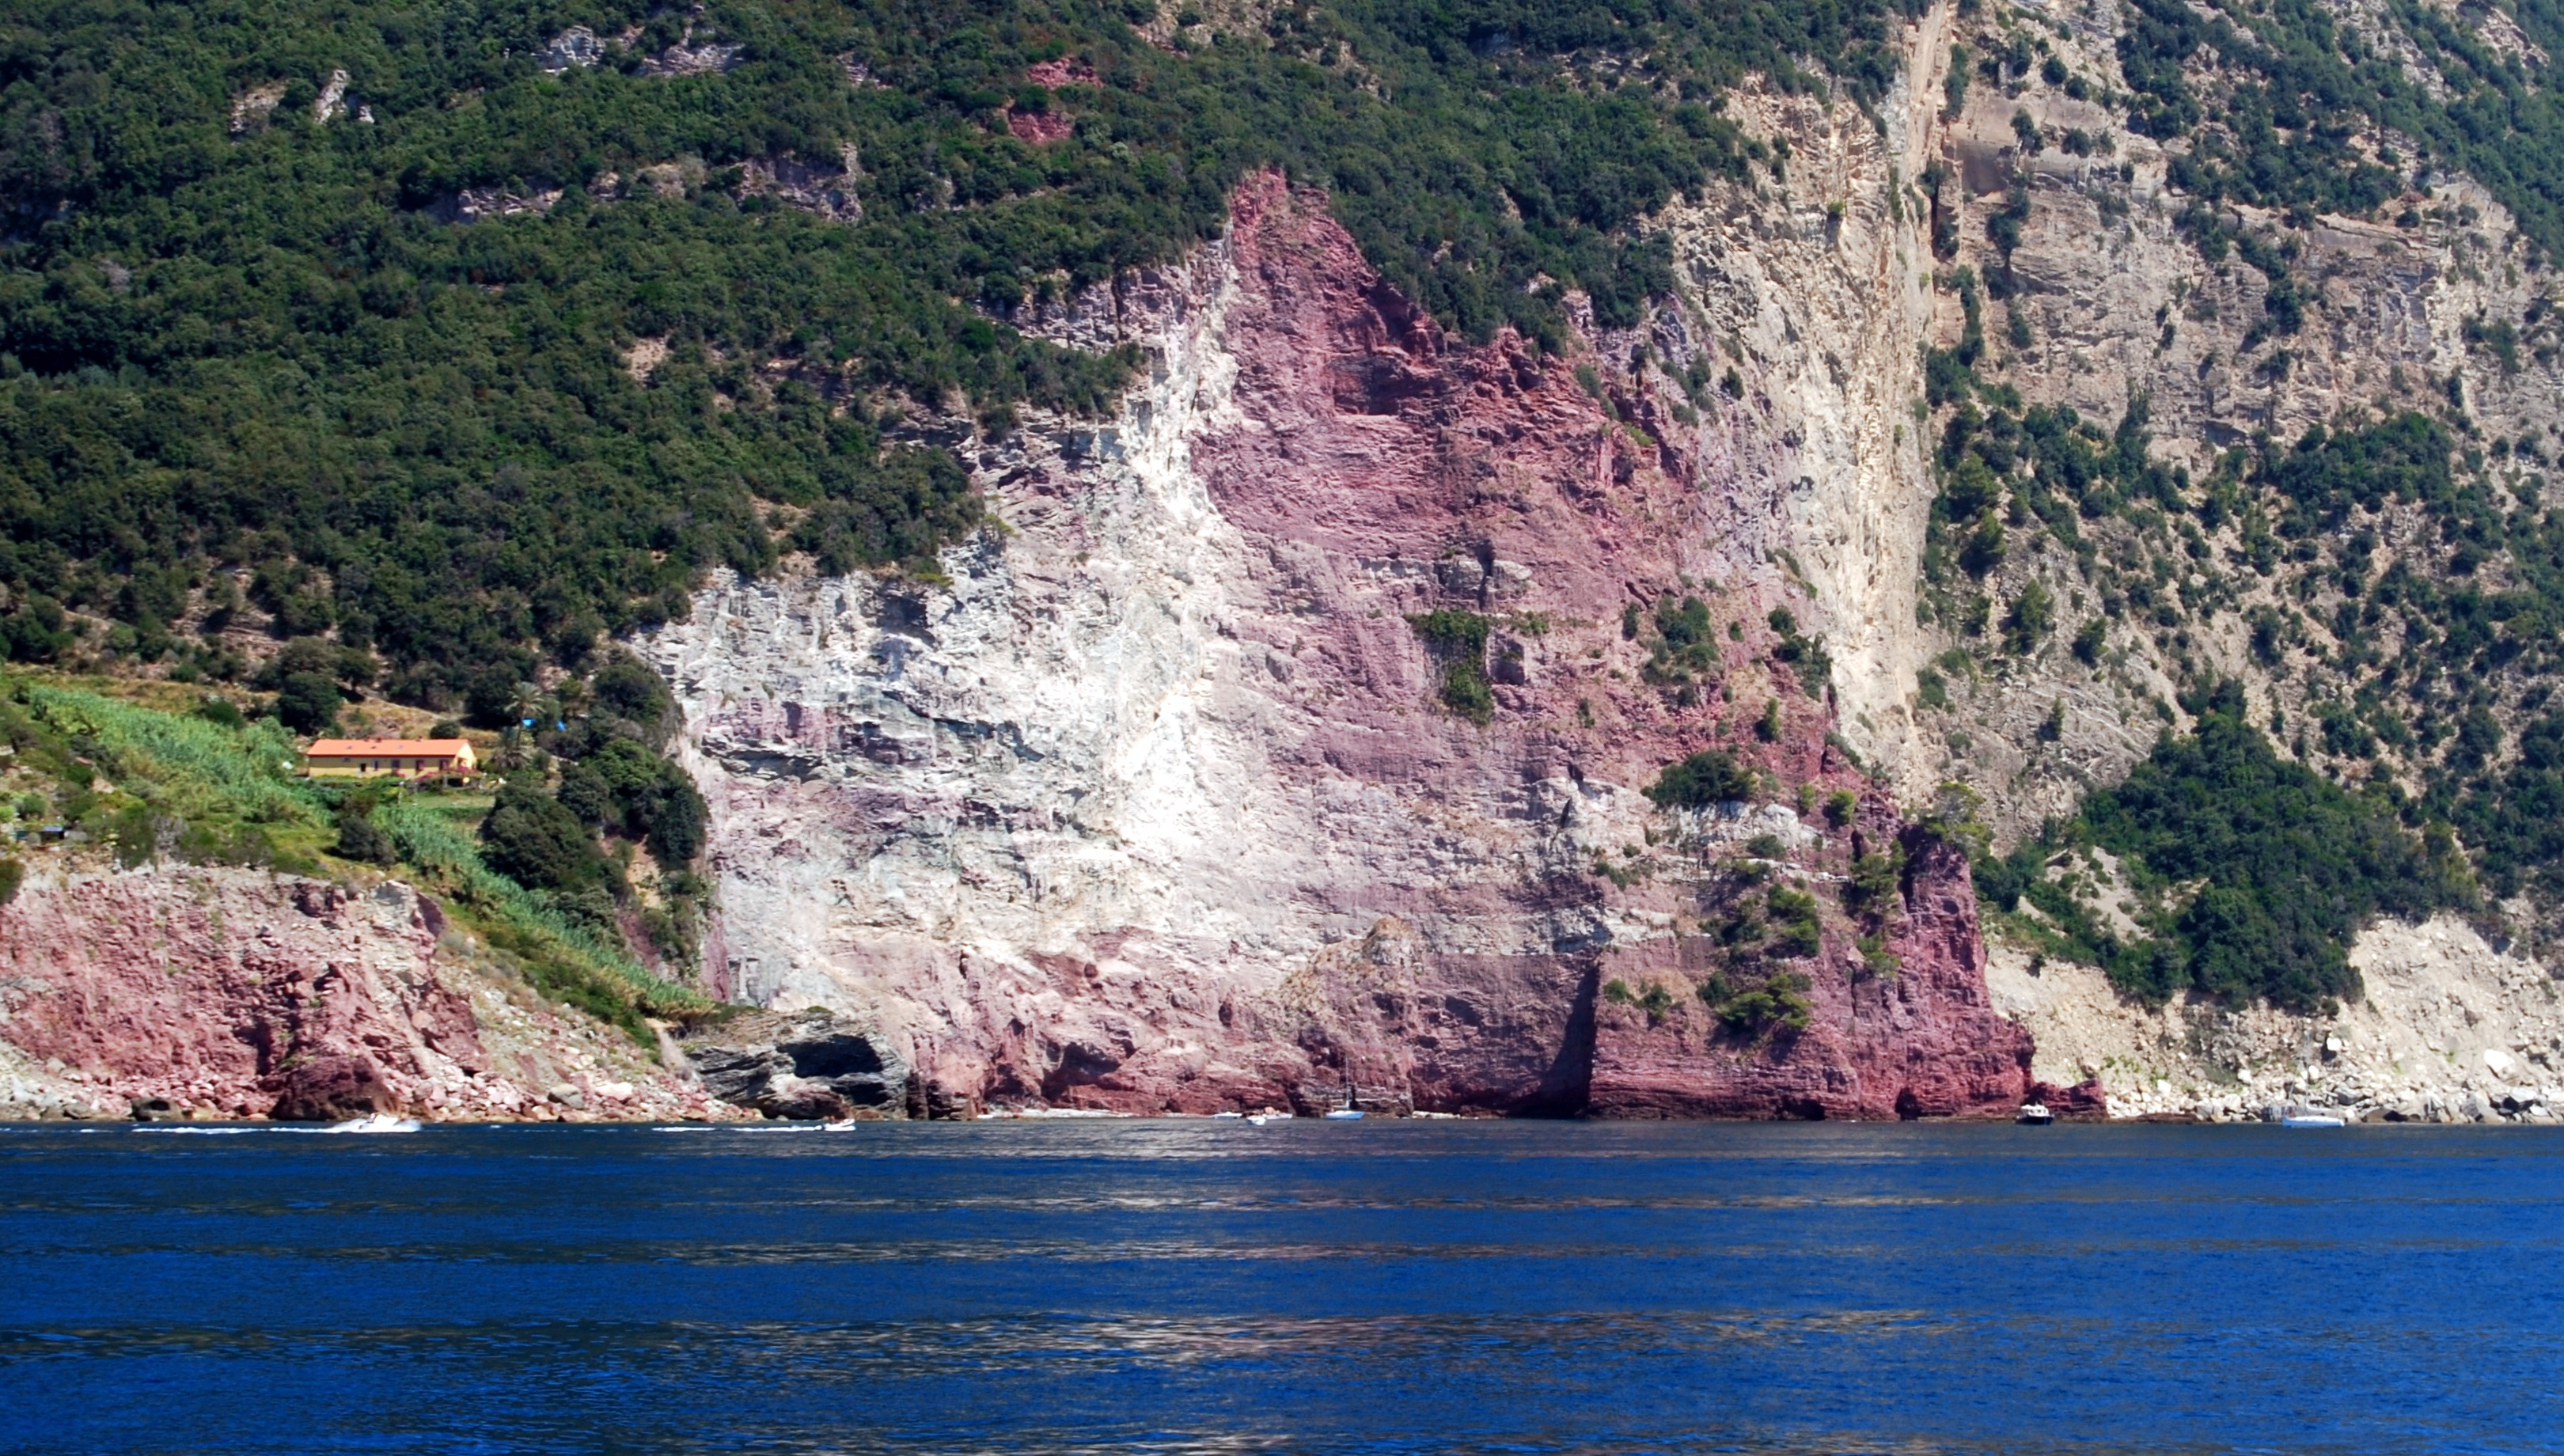
sea, coast, rock, mountain, river, cliff, color, bay, italy, fjord, canyon, terrain, body of water, wadi, landform, geographical feature